Nayagarh

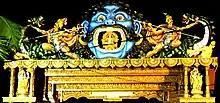
Maa Dakhinakali temple entrance, Nayagarh

Nayagarh is both a town and the municipality headquarters of the Nayagarh district in the Indian state of Odisha.